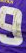
Number: 9